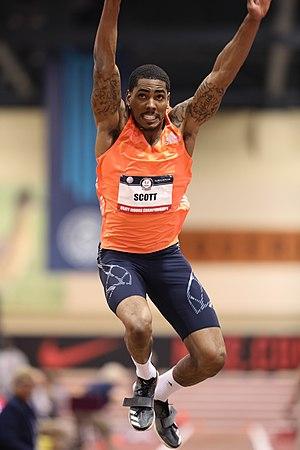
Donald Scott est un athlète américain, spécialiste du triple saut.